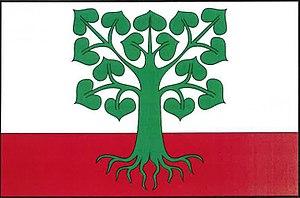
Klokočov est une commune du district de Havlíčkův Brod, dans la région de Vysočina, en République tchèque. Sa population s'élevait à 126 habitants en 2019.